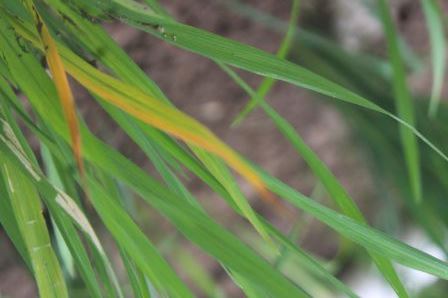
Disease: Tungro